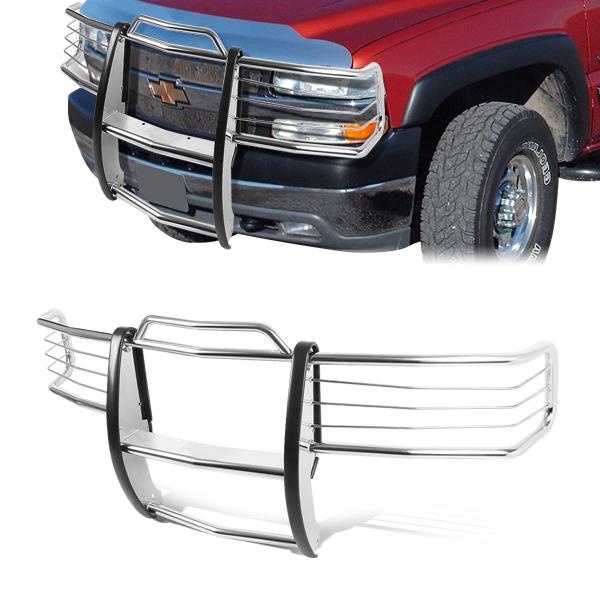
BURRERA 01-06 CHEVY SILVERADO 1500HD, 2500HD, 3500HD / 2007 CLASSIC - CHROME
BURRERA 01-06 CHEVY SILVERADO 1500HD, 2500HD, 3500HD / 2007 CLASSIC - CHROME
Brand: KCS Racing
Category: Vehicles & Parts > Vehicle Parts & Accessories > Vehicle Safety & Security > Vehicle Alarms & Locks